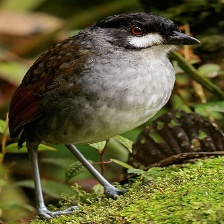
Species: JOCOTOCO ANTPITTA
Scientific name: GRALLARIA RIDGELYI